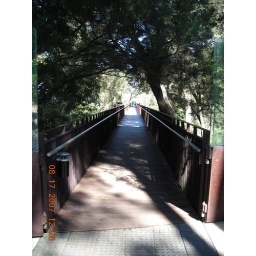
this walkway was high above the ground amongst the trees